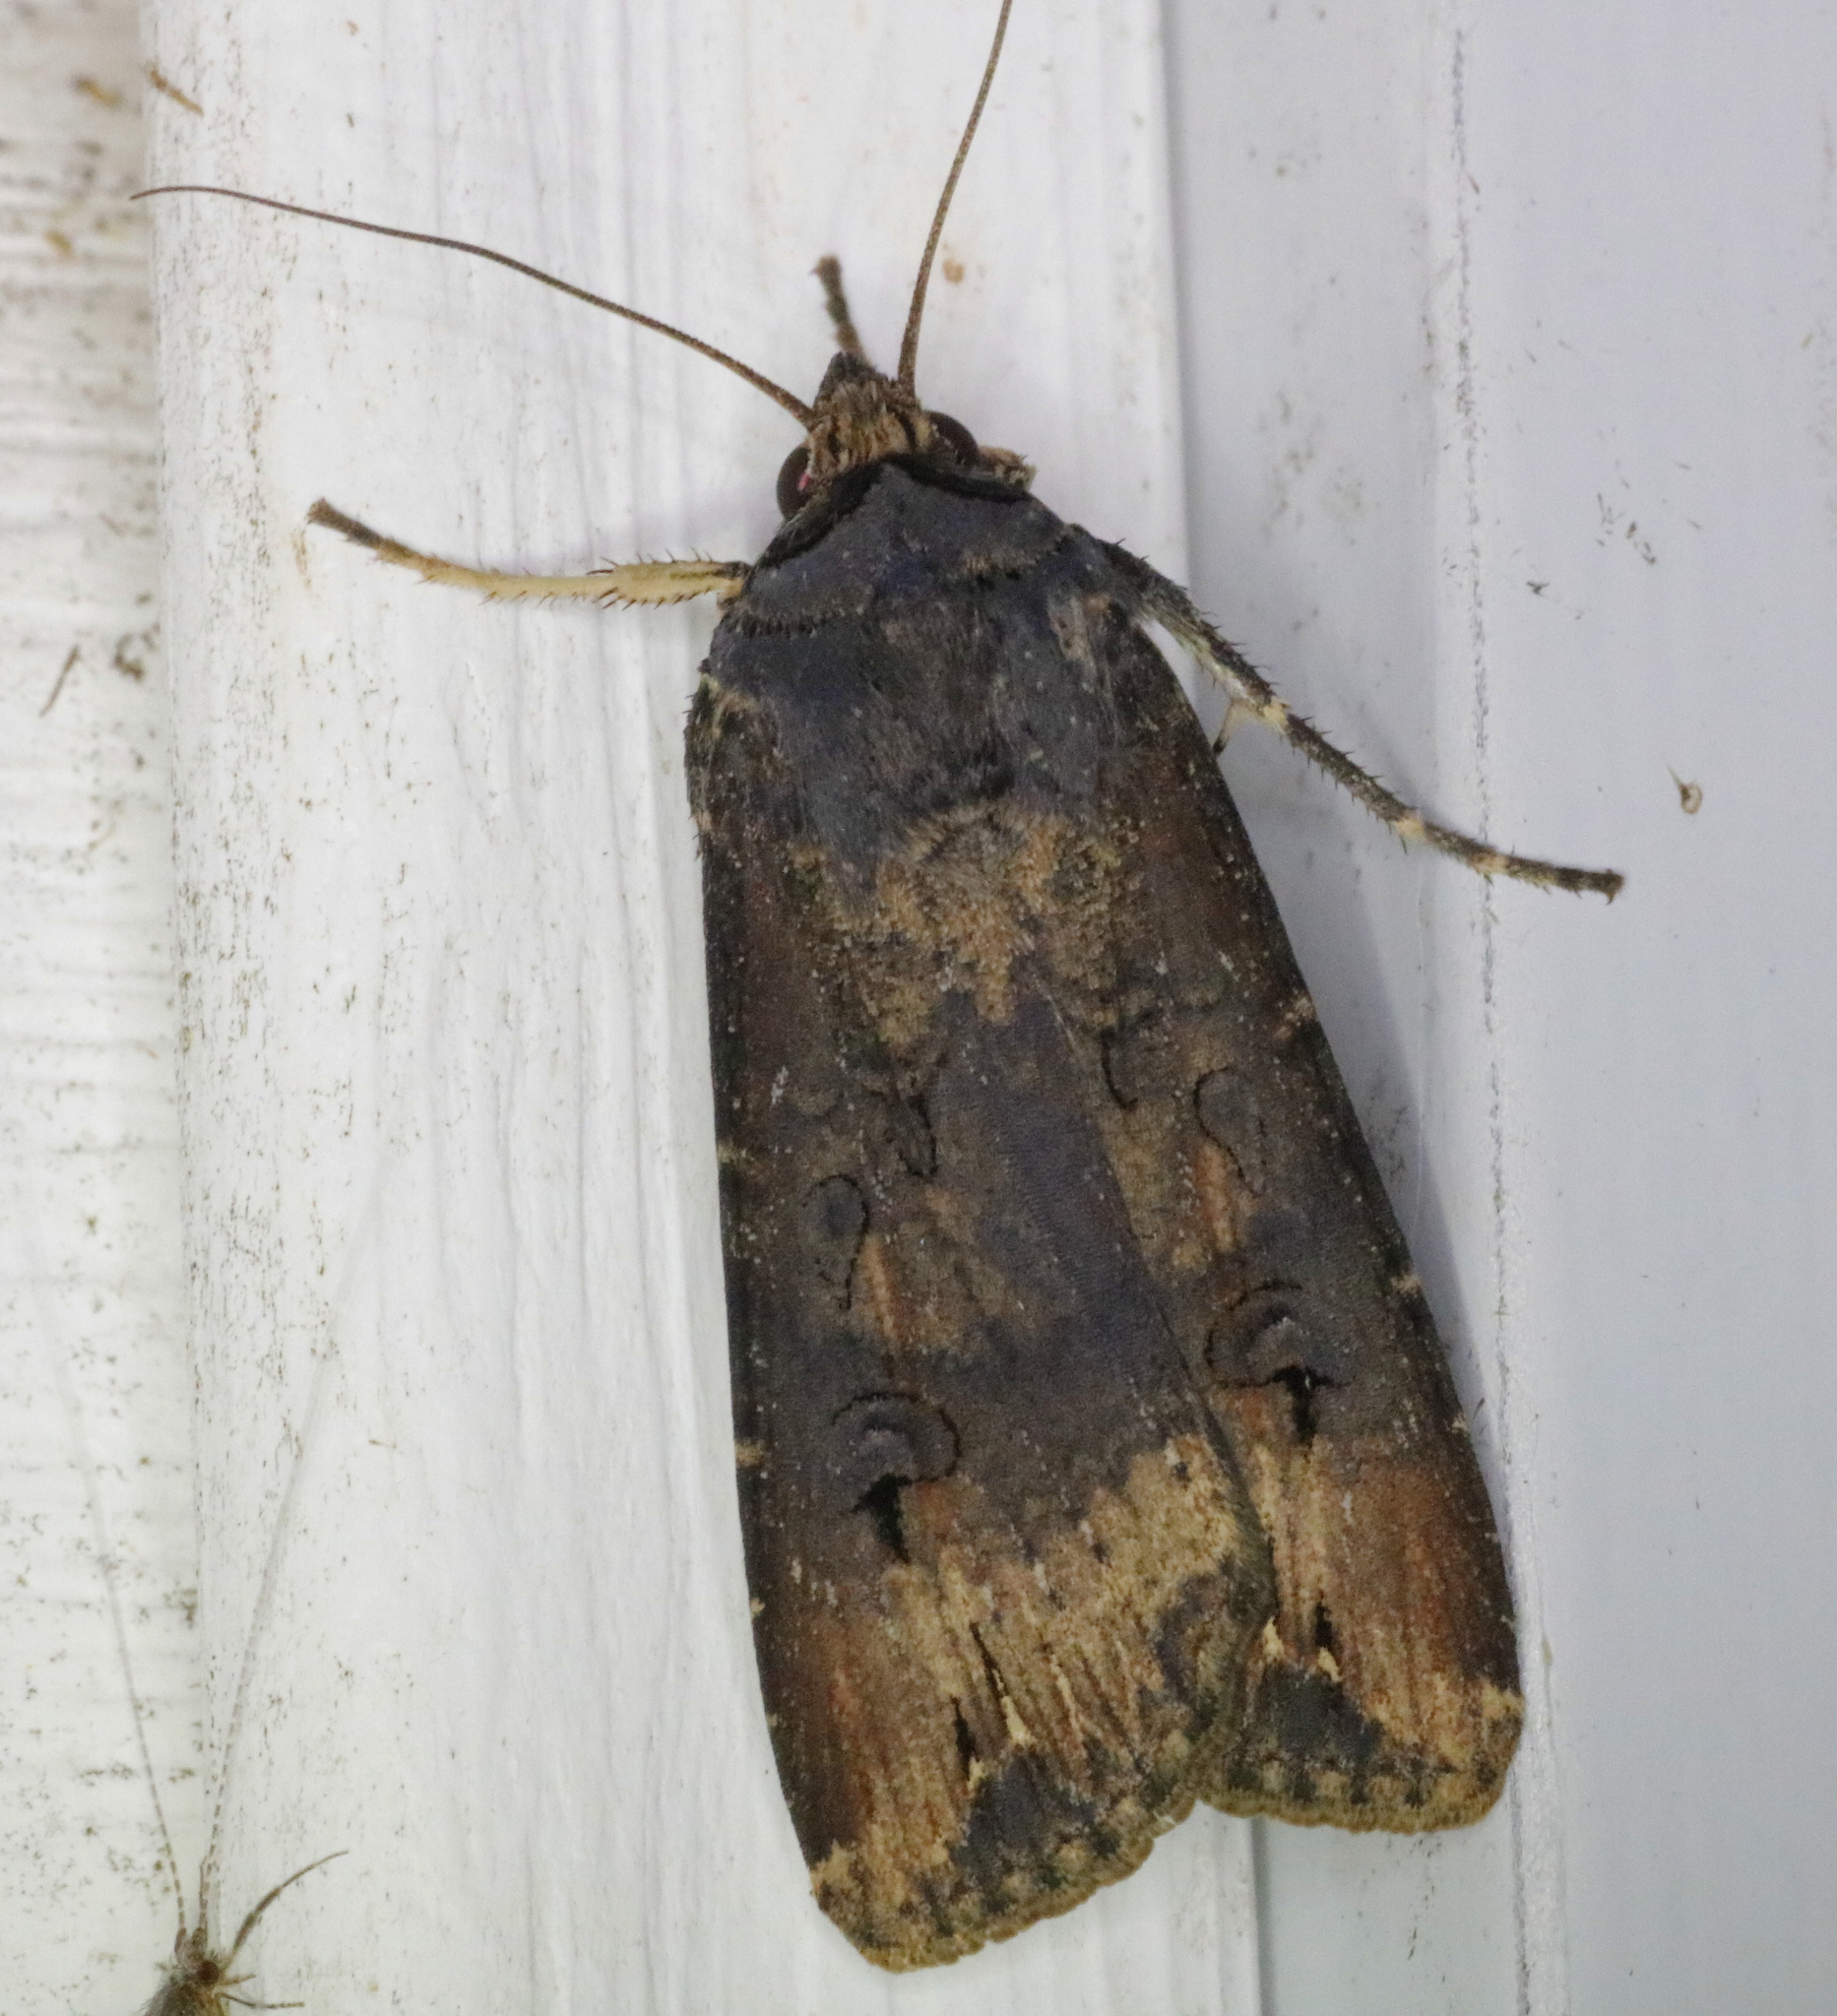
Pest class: cutworms